Xerocrassa grata

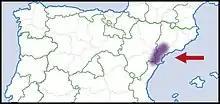
Distribution

This species is endemic to the southern half of the province of Tarragona in Catalonia, Spain.